Tokusatsu

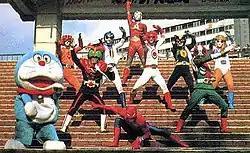
Protagonists of the popular franchises mostly of the late 1970s (from back to front, left to right): Ultraman Joneus "(Ultra Series)", Battle Fever J "(Super Sentai)", Kamen Rider Stronger and Kamen Rider V3 "(Kamen Rider Series)", and Spider-Man. The photo also features manga character Doraemon on the far left.

Since about 1960, several long-running television series have combined various other themes. Tsuburaya Productions has had the "Ultraman Series" starting with "Ultra Q" and "Ultraman" in 1966. P Productions began their foray into in 1966 with the series "Ambassador Magma". They also had involvement in the "Lion-Maru" series which concluded in November 2006.